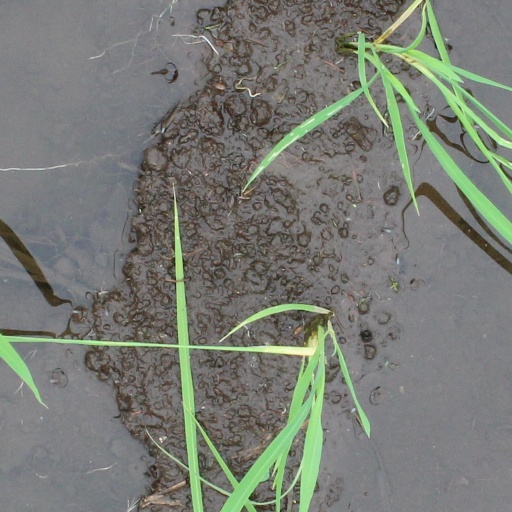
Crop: rice